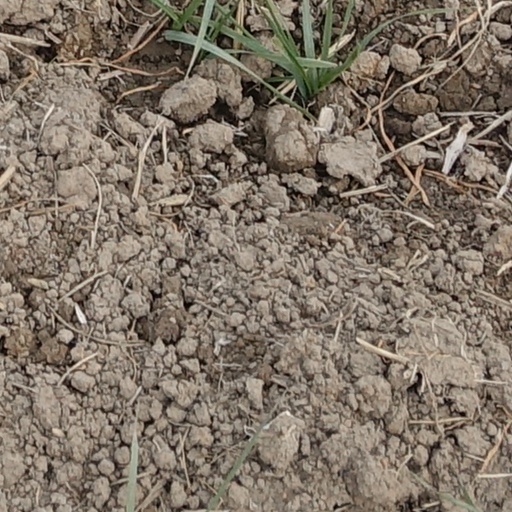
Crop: wheat